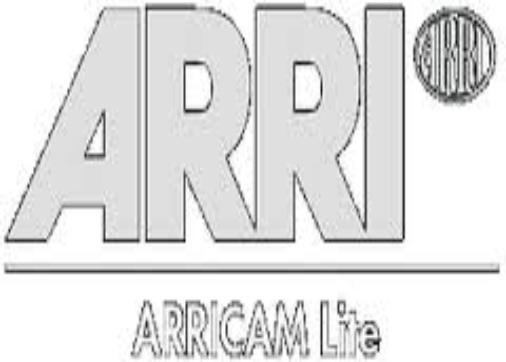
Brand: Arri
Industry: Clothes